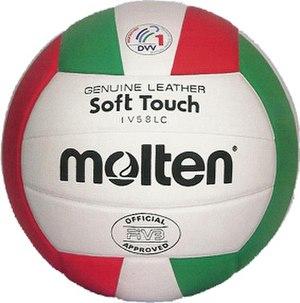
Le volley-ball, ou volleyball, est un sport collectif mettant en jeu deux équipes de 6 joueurs séparés par un filet, qui s'affrontent avec un ballon sur un terrain rectangulaire de 18 mètres de long sur 9 mètres de large. Avec 269 millions de pratiquants en 2007, il s'agit d'un des sports les plus pratiqués dans le monde.
Molten Corporation est une société japonaise de fabrication d'équipement sportif et un équipementier automobile. L'entreprise produit également des matériaux de construction.